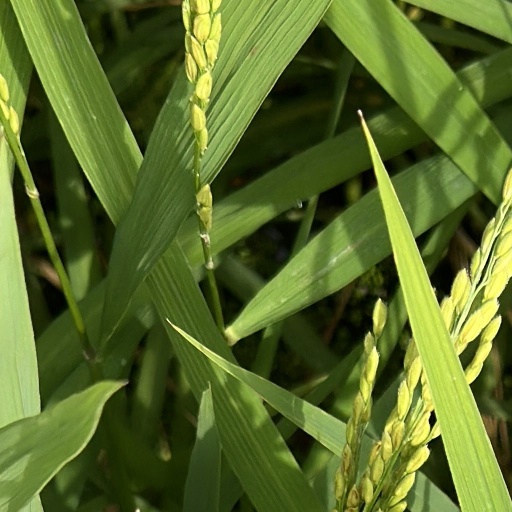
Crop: rice